Historical money of Tibet

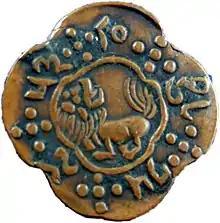
Tibetan 2½ skar copper coin, dated 15-53 (= AD 1919), obverse

Tibetan banknotes were first issued in January 1913 with the denominations of 5 tam (green or blue) and 10 tam (red). These were dated to the year 1658 of the Tibetan Era (which began in AD 1912 and ended in early 1913).